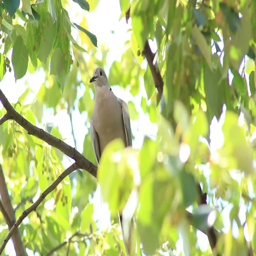
dove standing on the branch than flying